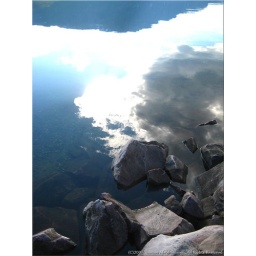
Clouds reflected in the clear lake water.